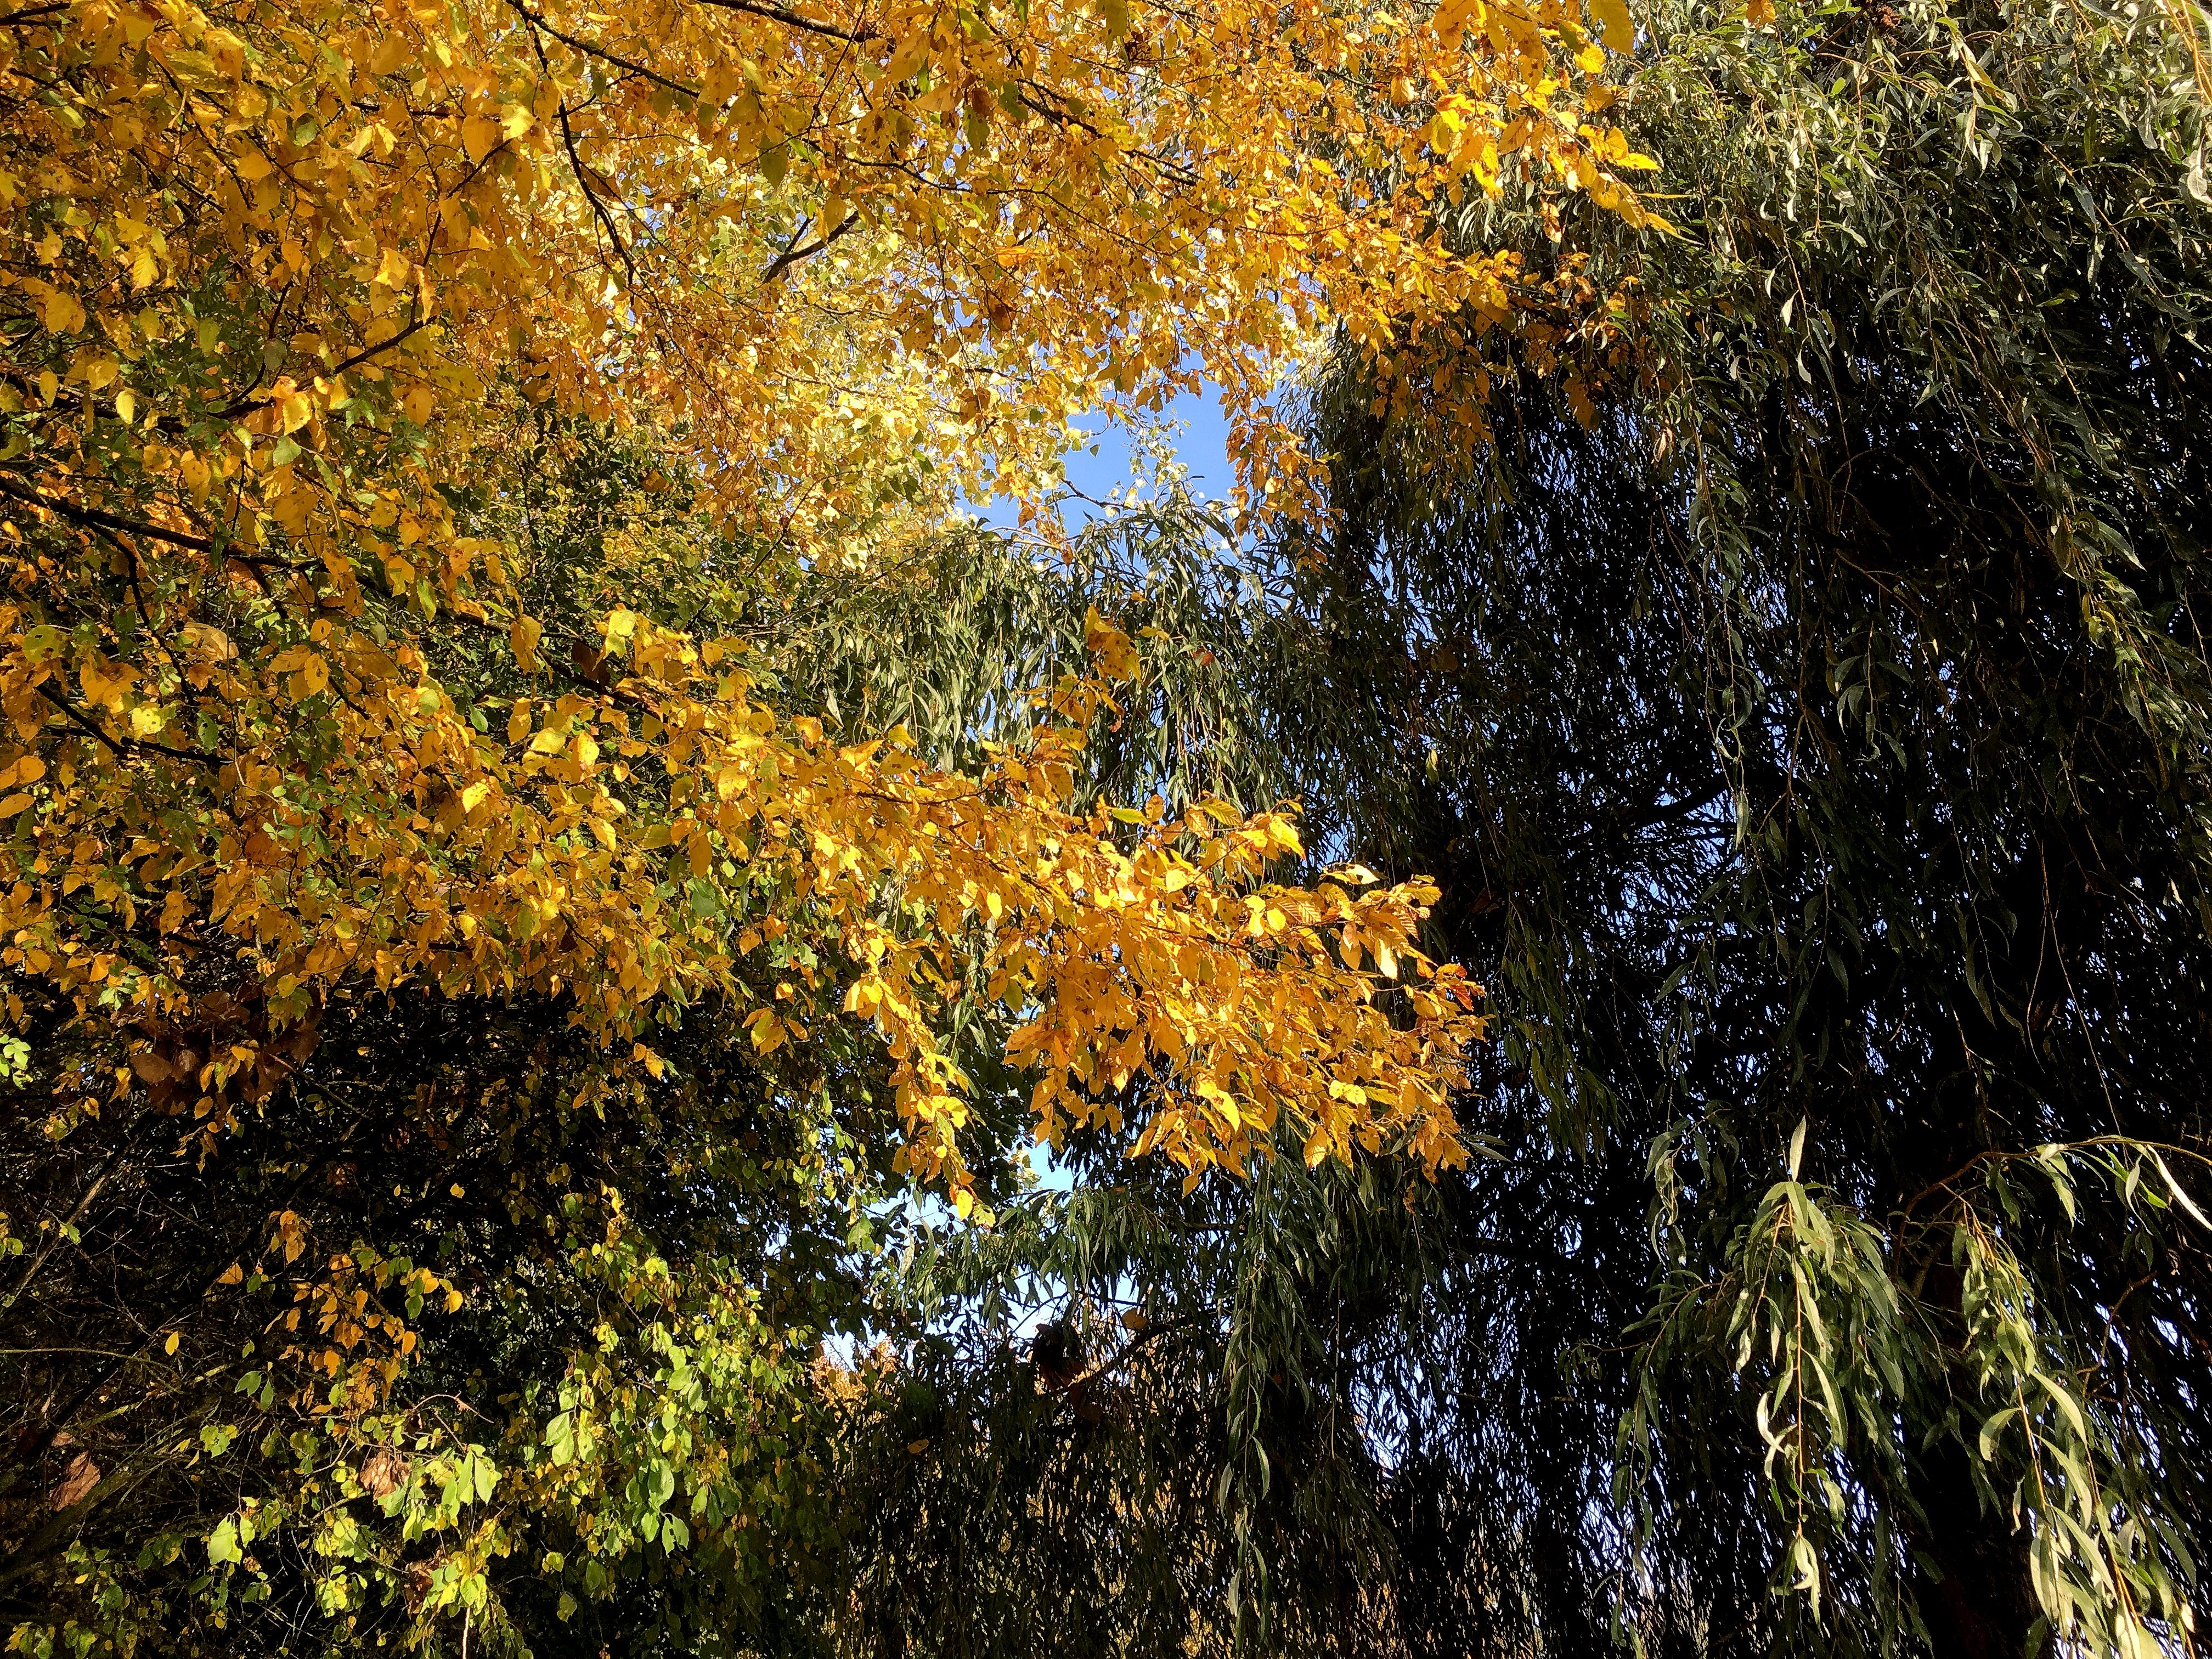
tree, nature, forest, branch, plant, sunlight, leaf, autumn, colorful, yellow, season, emerge, vegetation, bright, deciduous, woodland, habitat, fall foliage, ecosystem, fall leaves, golden autumn, natural environment, woody plant, temperate broadleaf and mixed forest